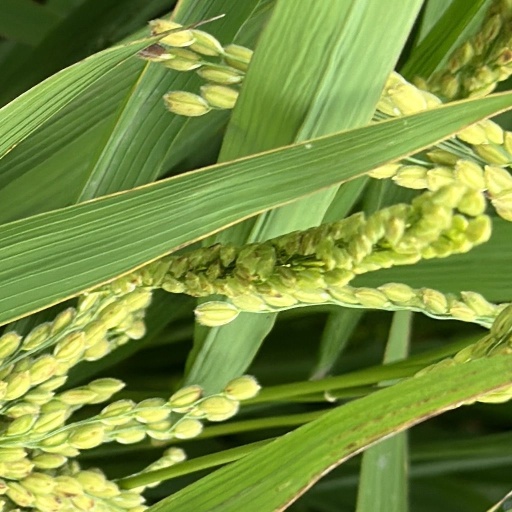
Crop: rice